Scharnhorst-class battleship

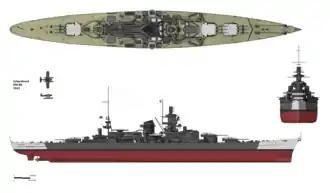
"Scharnhorst", depicted in her 1943 configuration

Initially, diesel propulsion was planned for these ships, as had been used for the three "Panzerschiffe". It was decided to use superheated steam propulsion, as the required total output for the desired speed was three times that of the "Panzerschiffe". In the case of triple-screw ships, this would have meant more than twice the horsepower per shaft of the "Panzerschiffe", and in the case of a quadruple-screw ship, this would have amounted to more than 40,000 horsepower per shaft. This requirement was beyond the diesel technology then available, and devising engines that could meet this demand would take an unforeseeable amount of time. Since high-pressure superheated steam had already proved successful, it was considered the most suitable choice for high power machinery.